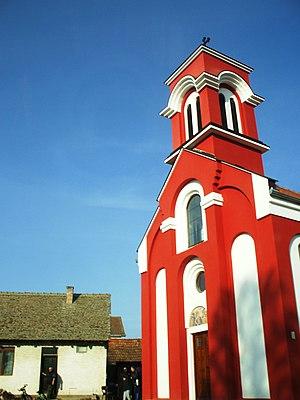
Gibarac est un village de Serbie situé dans la province autonome de Voïvodine. Il fait partie de la municipalité de Šid dans le district de Syrmie. Au recensement de 2011, il comptait 989 habitants.
L'éparchie de Syrmie est une éparchie, c'est-à-dire une circonscription de l'Église orthodoxe serbe. Elle se trouve au sud-ouest de la province de Voïvodine, en Serbie. Son siège se trouve à Sremski Karlovci. En 2006, elle est administrée par l'évêque Vasilije.